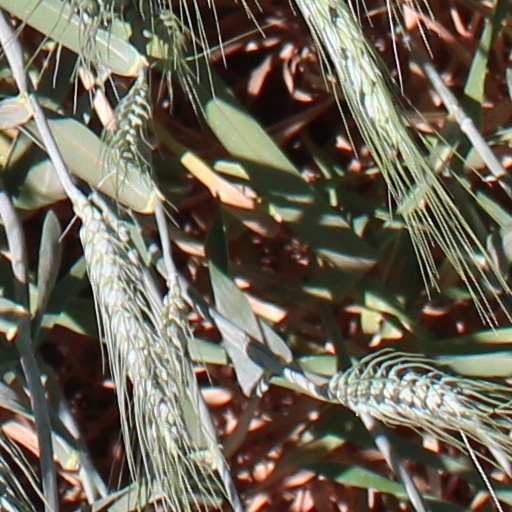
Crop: wheat